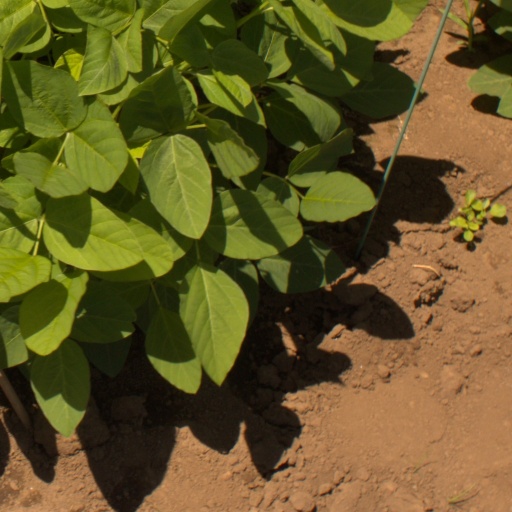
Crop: soybean